Nexus One

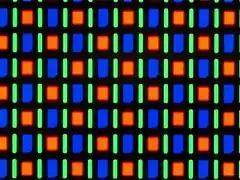
"PenTile matrix pixel arrangement of the AMOLED screen"

At time of launch, the Nexus One had a 3.7 inch AMOLED screen with PenTile matrix pixel arrangement. The raster resolution is 480×800 pixels; however, each pixel in the PenTile RGBG display is represented by only two subpixels on average, using subpixel rendering rather than the three found in most displays, meeting the definition of WVGA according to the Video Electronics Standards Association specifications for measuring resolution.